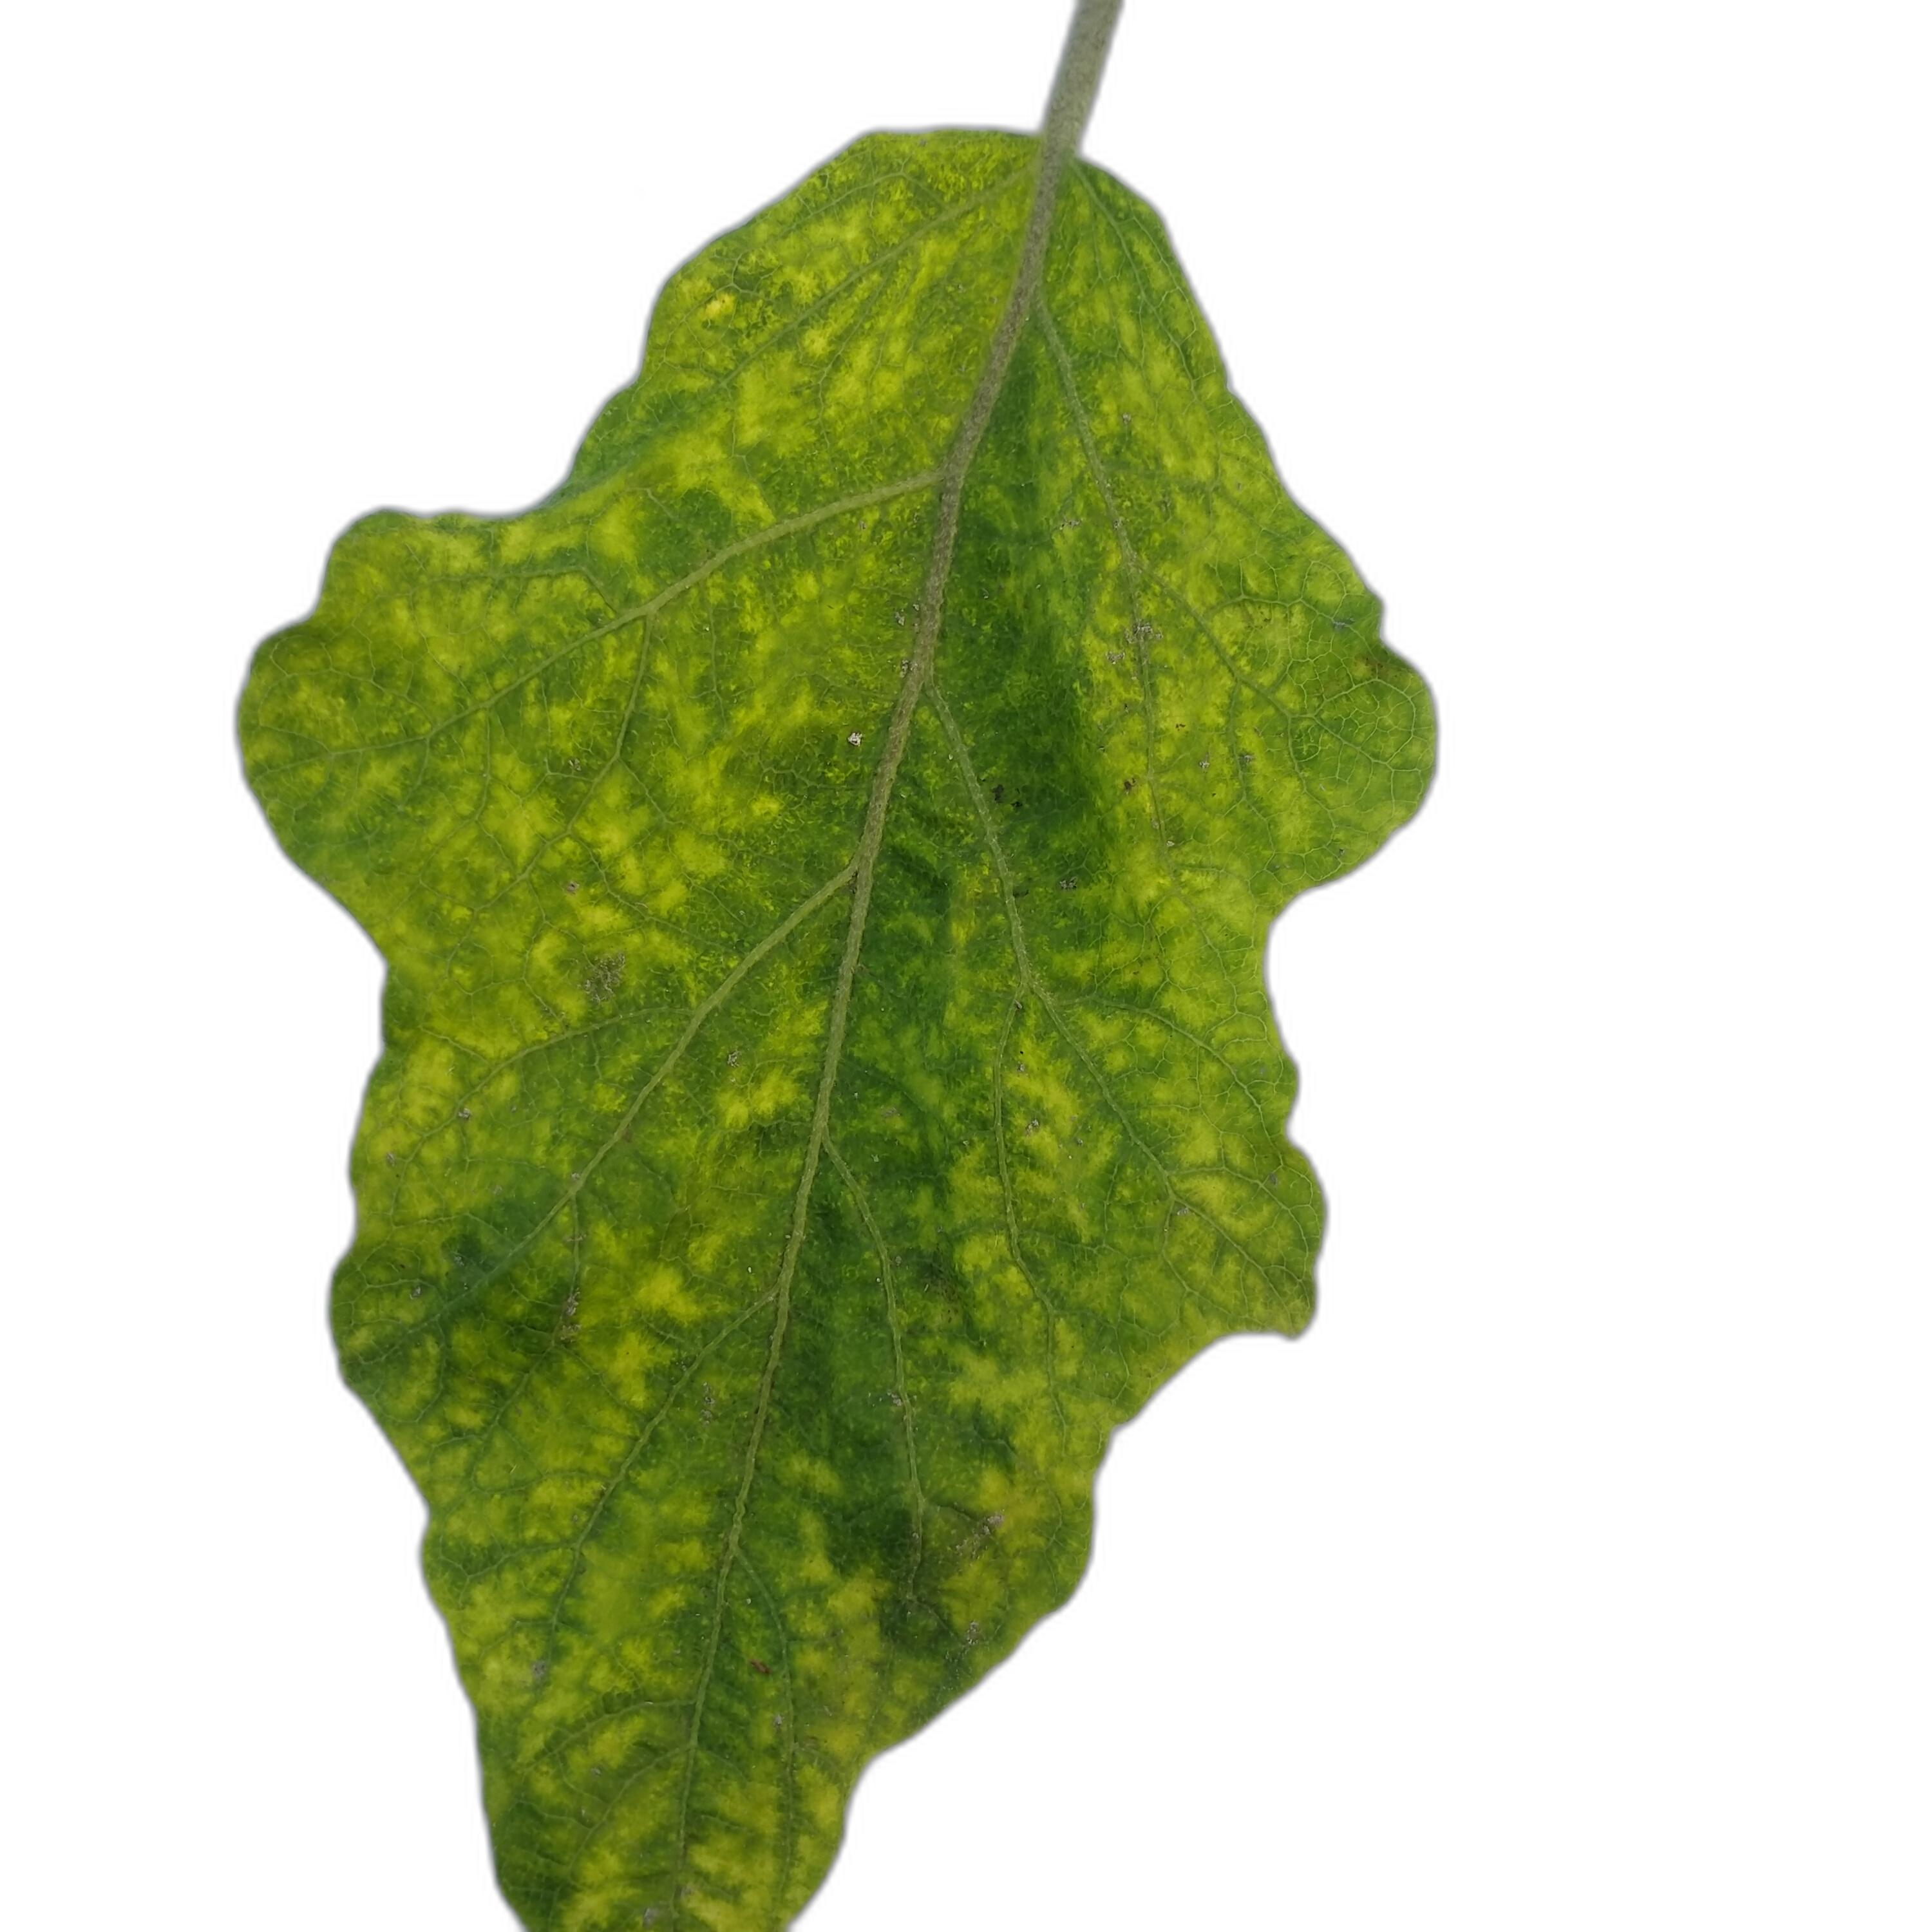
Label: Mosaic Virus Disease